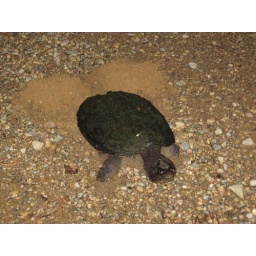
A silly snapping turtle decided to lay her eggs in the middle of the road to camp.